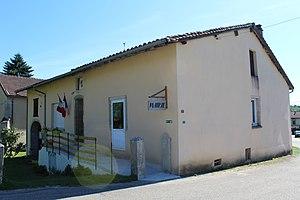
Mairie de Bourcia.
Bourcia est une ancienne commune française située dans le département du Jura, en région Bourgogne-Franche-Comté.